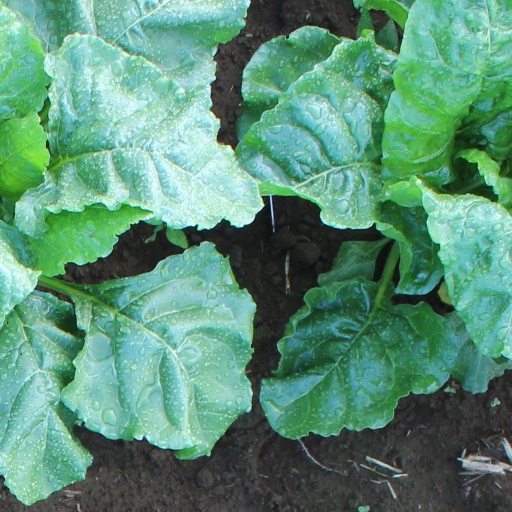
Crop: sugar beet